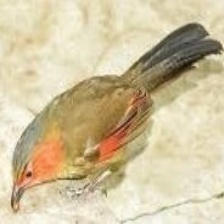
Species: SCARLET FACED LIOCICHLA
Scientific name: LIOCICHLA RIPPONI